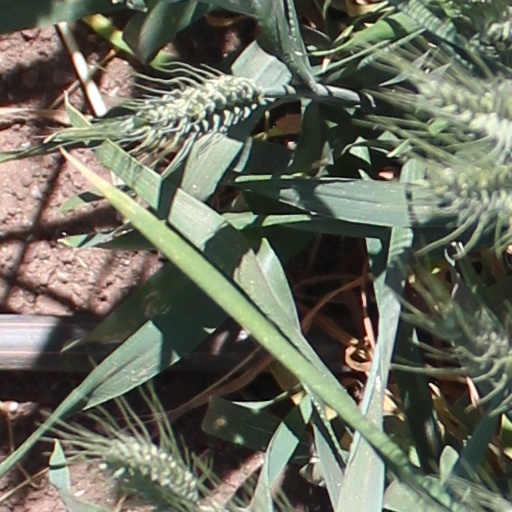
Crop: wheat